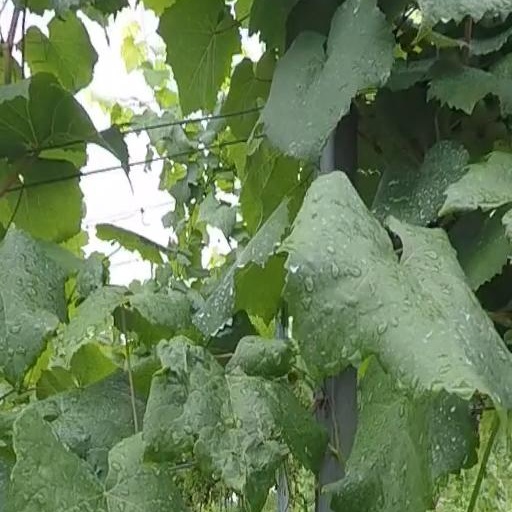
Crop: grape